Leipsoi

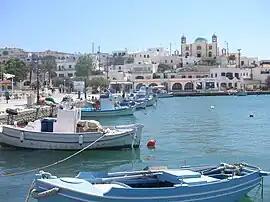
Leipsoi, viewed from the harbour

Leipsoi (also: Lipsi; , Lepsia) is an island south of Samos and to the north of Leros in Greece. It is well served with ferries passing between Patmos and Leros and on the main route for ferries from Piraeus. Leipsoi is a small group of islets at the northern part of the Dodecanese near Patmos island and Leros. The larger Leipsi-Arkoi archipelago consists of some 37 islands and islets of which only three are larger than : Leipsoi, Arkoi (part of Patmos municipality) and Agreloussa (part of Patmos municipality). Only Leipsoi, Arkoi, and Marathos are inhabited. Leipsoi is a municipality, part of the Kalymnos regional unit, which is part of the South Aegean region. The municipality has an area of . In ancient times, it contained a town named Lepsia.